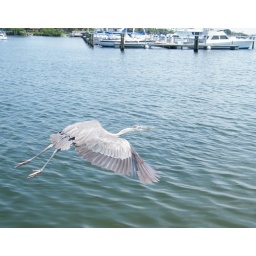
great blue heron flying low near the sea wall